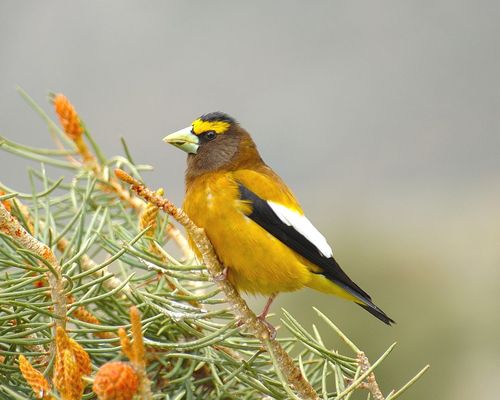
a bird has a dark brown crown, yellow superciliary, a white short beak and black secondaries.
the bird has a yellow bill that is small and a yellow belly.
a colorful bird with a yellow breast and belly, white coverts and black secondaries.
this colorful bird has a yellow belly, the bill is short and pointed, with black wings and white wingbar
this little bird has a yellow belly and breast with a black crown and secondary.
this colorful bird is a mix of yellow and black and white with a white beak.
this is a small bird with orange belly, breast and coverts, a brown head with yellow eyebrows and black primaries with white secondaries.
this particular bird has a belly that is orange and yellow with black and white wings
this bird is yellow, white, and black in color, with a light yellow beak.
this is a yellow bird with a brown head, black primaries, white secondaries, black crown and yellow eyebrow.
Species: Evening Grosbeak